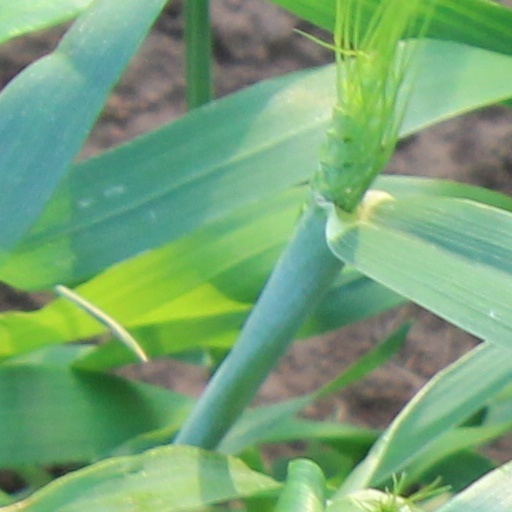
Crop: wheat